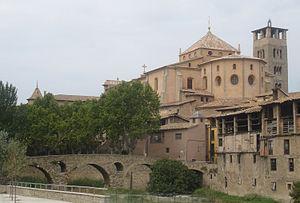
La cathédrale Saint-Pierre est une cathédrale située dans la ville de Vic, dans la communauté autonome de Catalogne en Espagne.